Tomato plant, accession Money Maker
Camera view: bottom (45 deg); turntable rotation: 300 degrees
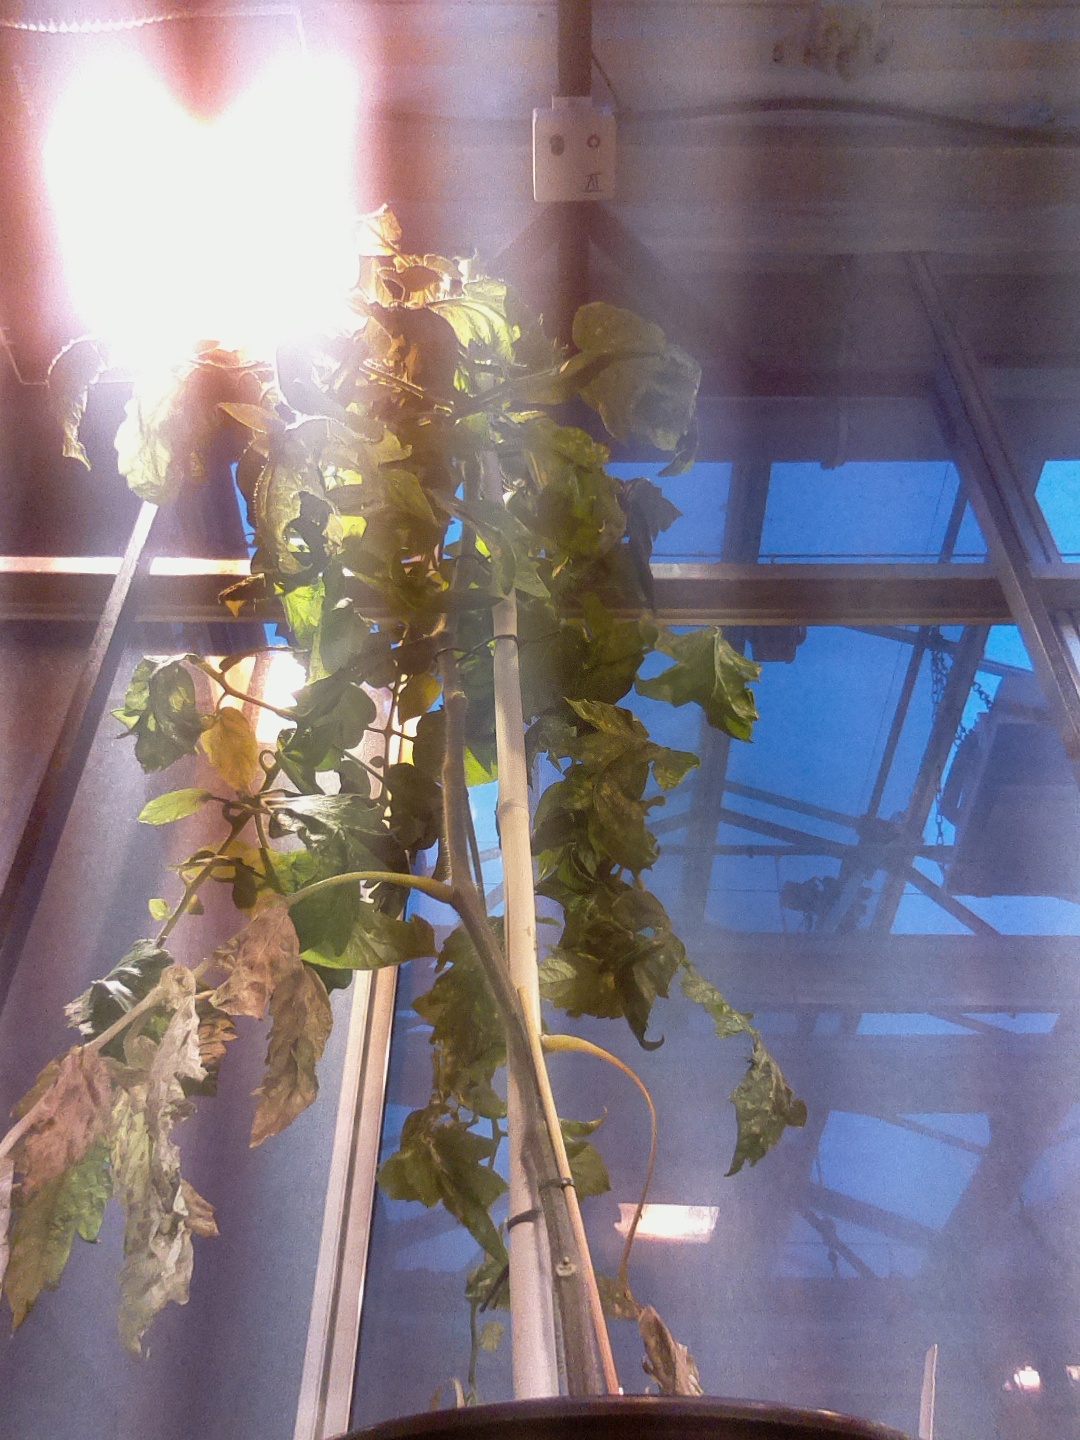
BBCH growth stage 72: 20%-30% of final fruit size